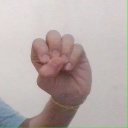
अक्षर: उ